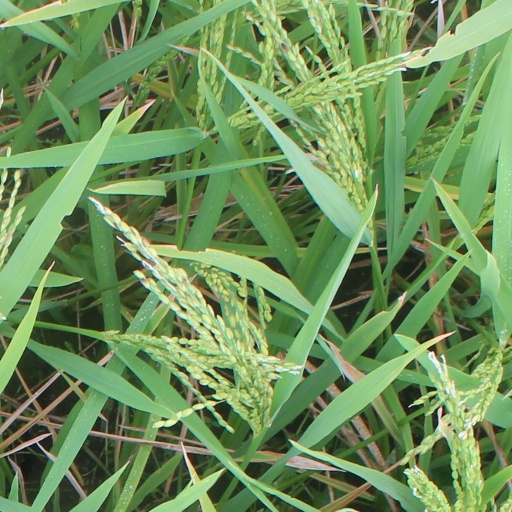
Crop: rice